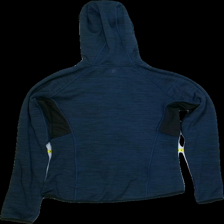
View: back
Type: Sweater
Category: Ladies
Brand: H&M
Colors: Blue, Black
Material: 96% Poly 4 % Elastane
Pattern: Plain
Cut: Tight
Size: S
Season: All
Trend: Sports
Stains: Yes
Price range: <50
Recommended usage: Reuse